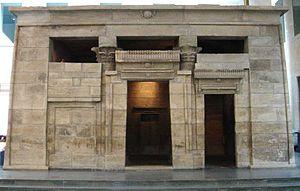
L'université de Leyde ou de Leiden est la plus ancienne des universités néerlandaises. Basée à Leyde mais possédant un campus à La Haye.
Une table d'ombre est un tableau qui donne approximativement la longueur de l'ombre d'un « gnomon » en fonction d'un « mois » de l'année et de l'« heure » du jour.
Le temple de Tafa est un temple nubien datant de l'époque romaine aujourd'hui conservé au Rijksmuseum van Oudheden de Leyde aux Pays-Bas, le second temple du site ayant été détruit au XIXᵉ siècle.